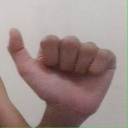
अक्षर: त